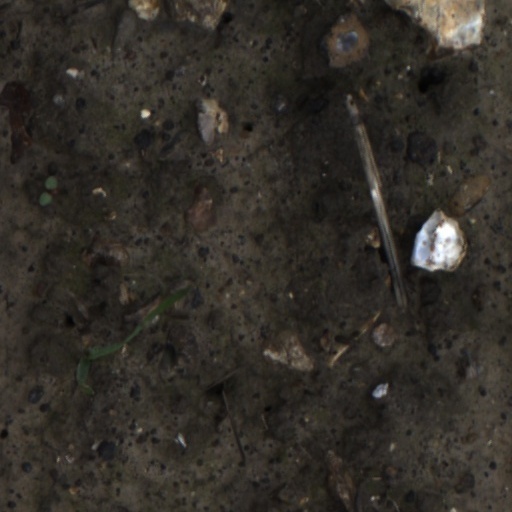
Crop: wheat